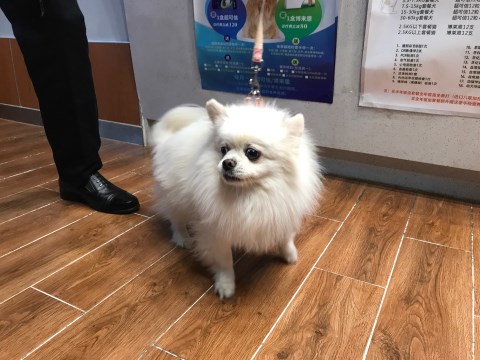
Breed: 1936-n000005-Pomeranian